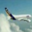
Label: airplane